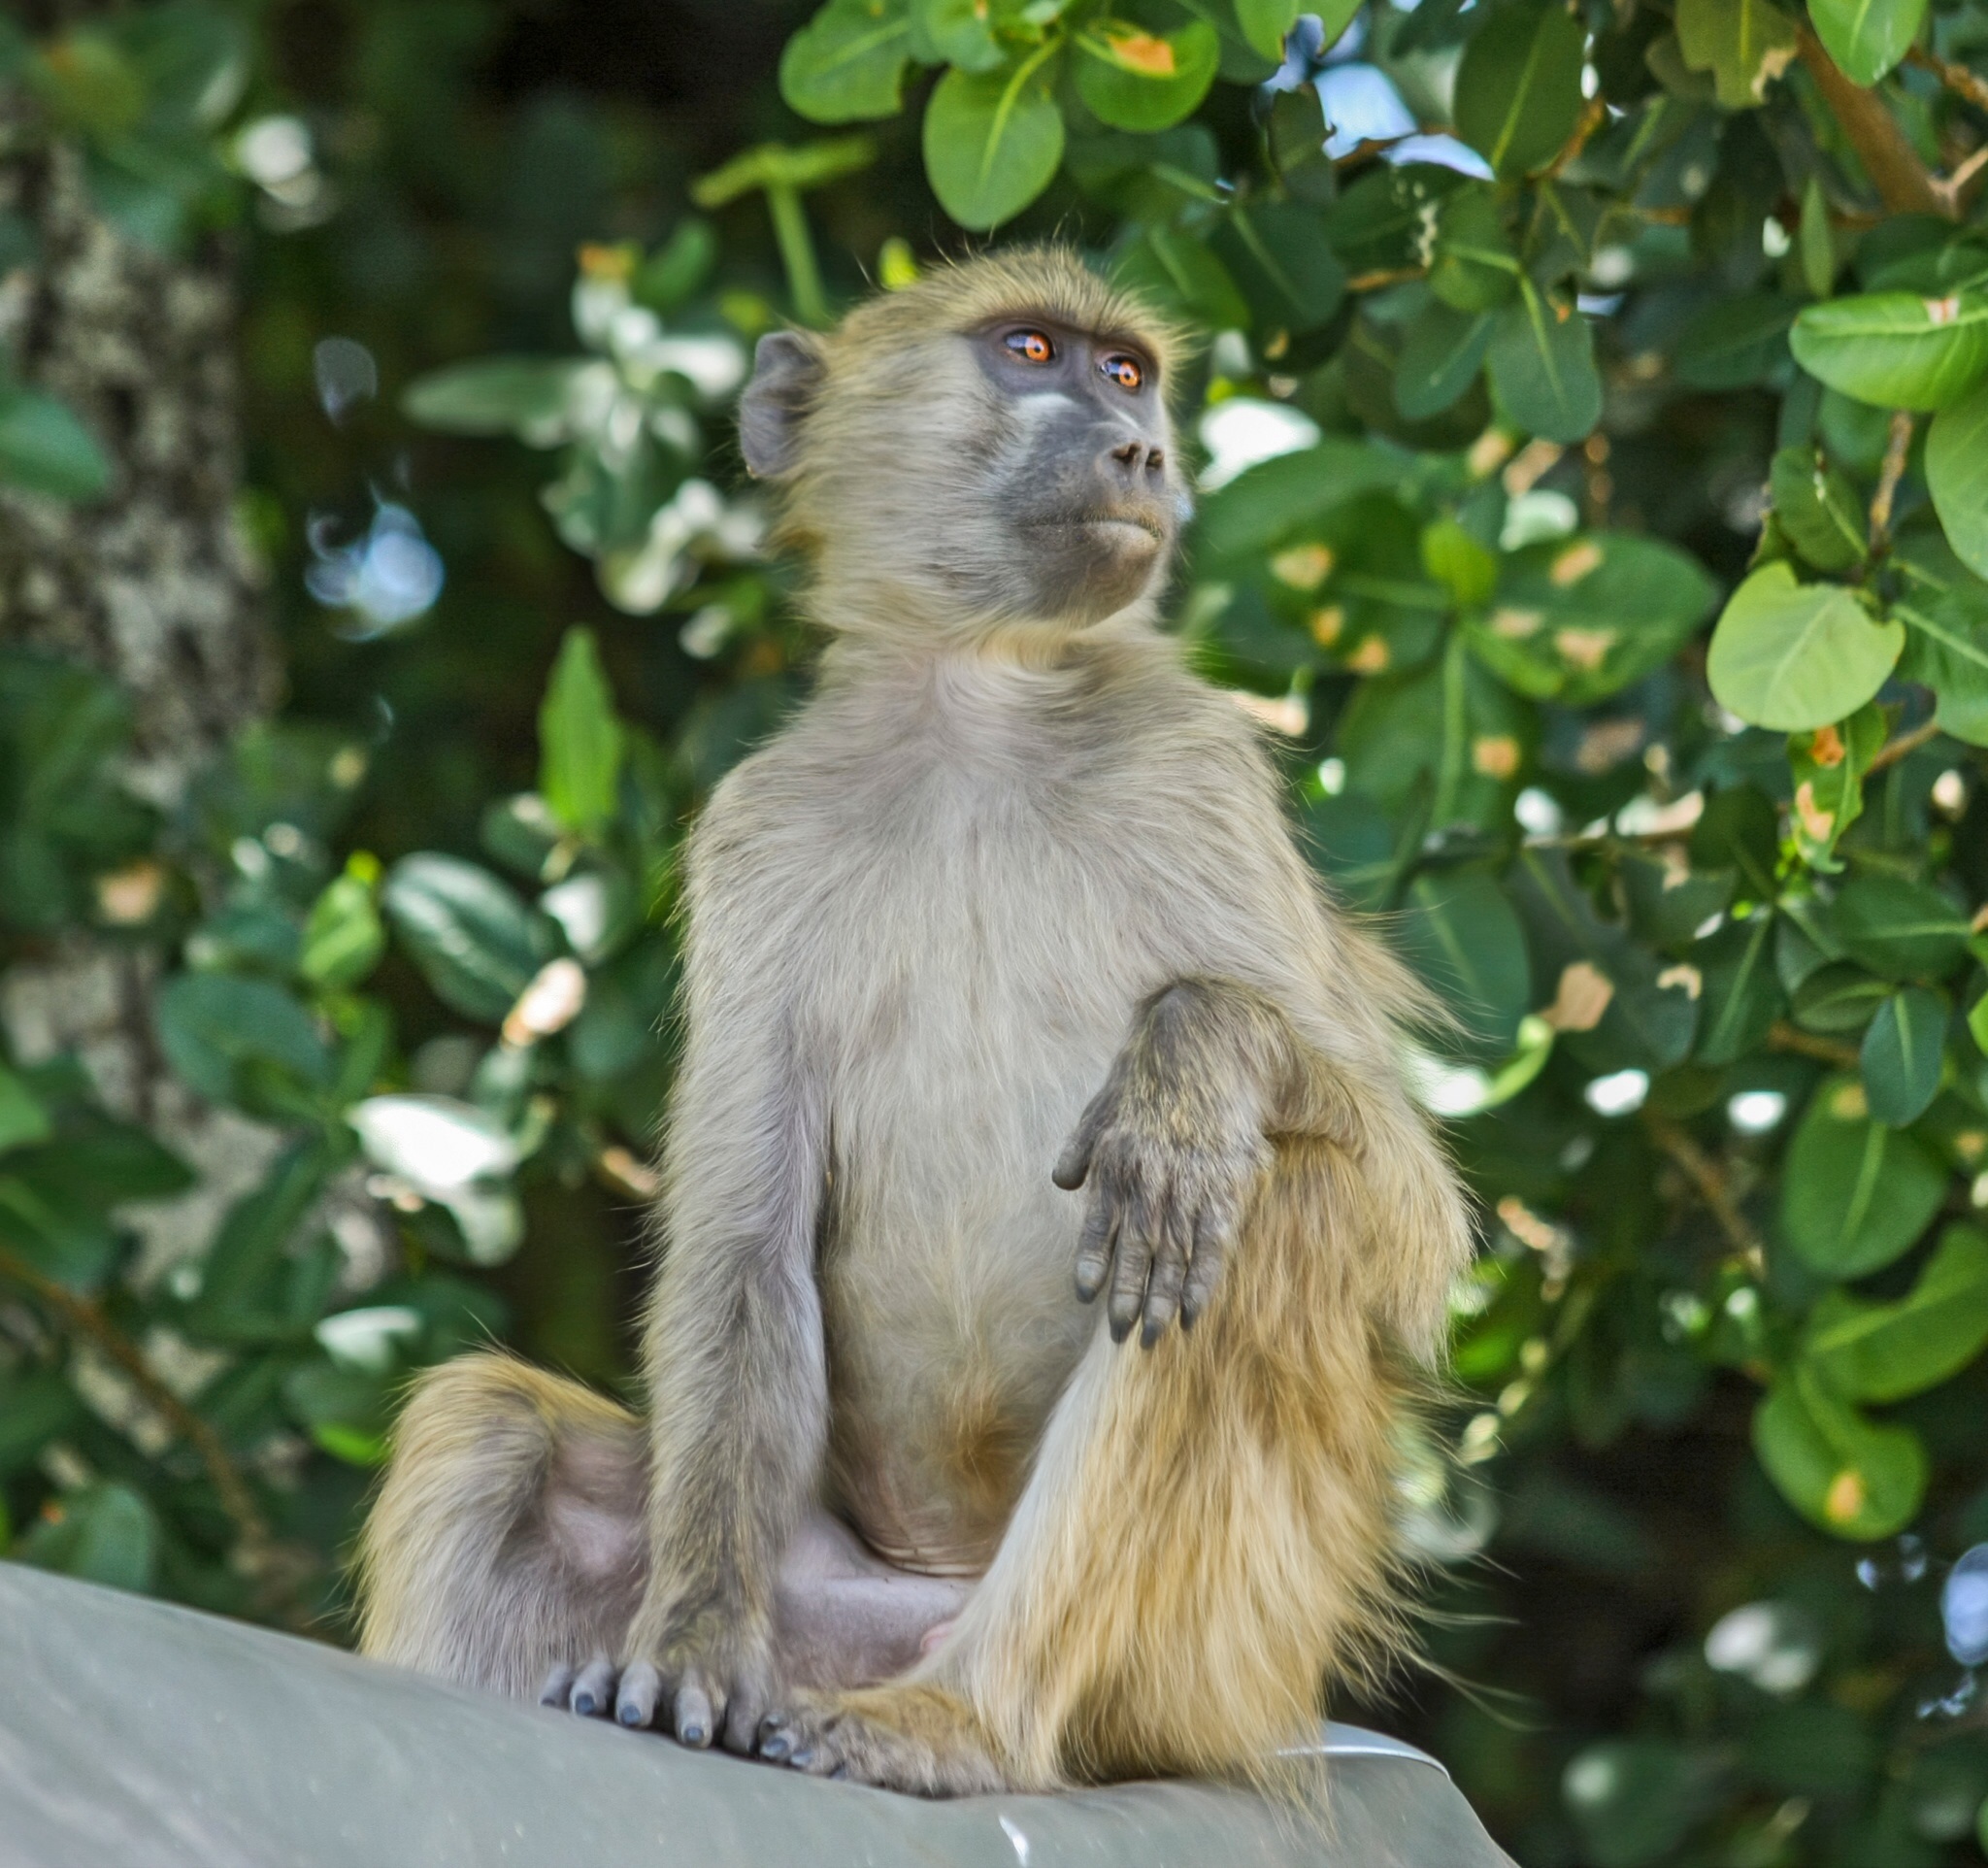
wildlife, sitting, brown, mammal, monkey, fauna, primate, baboon, vertebrate, botswana, macaque, old world monkey, new world monkey, tufted capuchin